Ernest Thesiger

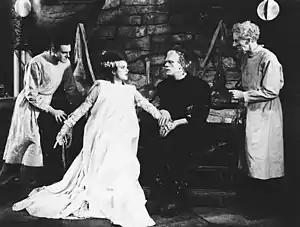
Colin Clive, Elsa Lanchester, Boris Karloff and Thesiger in "Bride of Frankenstein" (1935)

When he appeared in a Christmas production of "The Merry Wives of Windsor" in 1919, Thesiger met and befriended James Whale. After Whale moved to Hollywood and had found success with the films "Journey's End" (1930) and "Frankenstein" (1931), the director was commissioned to direct the screen adaptation of J. B. Priestley's "Benighted" as "The Old Dark House" (1932), starring Charles Laughton in his first American film, together with top-billed Boris Karloff, Melvyn Douglas, Gloria Stuart, Raymond Massey and Lillian Bond. Whale immediately cast Thesiger in the film as Horace Femm, launching his Hollywood career. The following year Thesiger appeared (as a Scottish butler) with Karloff in a British film, "The Ghoul".